College Football Playoff National Championship

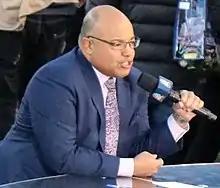
Mike Tirico called the first two National Championship finals before moving to NBC after the 2016 game.

Beginning with the 2027 championship, ABC will simulcast the national championship with ESPN.